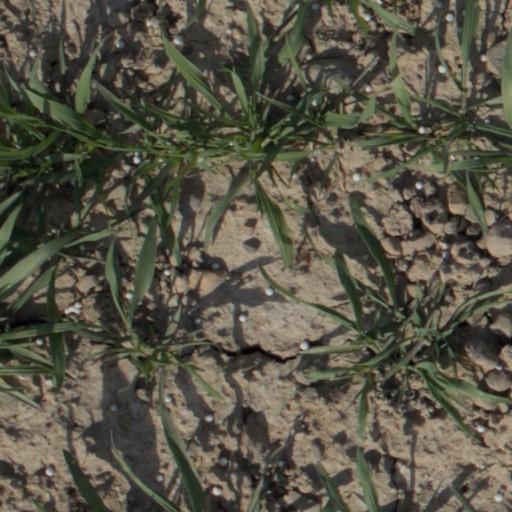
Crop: wheat